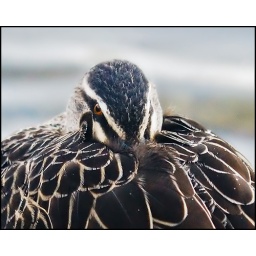
The ducks in the lake were all playing peek-a-boo in the cold weather =)